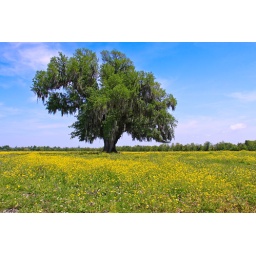
Oak tree all by itself in a field of yellow wildflowers near Violet, Louisiana